Danske Kvinders Fredskæde

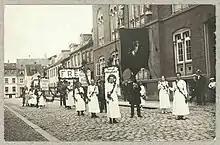
Early Danish women's peace demonstration

Danske Kvinders Fredskæde (Danish Women's Peace Chain) is the original name of the Danish branch of the Women's International League for Peace and Freedom. It was founded in 1915 following the International Congress of Women held in The Hague. The organization was aimed at developing national branches of women calling for more active support for peace once the First World War was over. Early activists from Denmark included Thora Daugaard (1874–1851) and Clara Tybjerg (1864–1941).